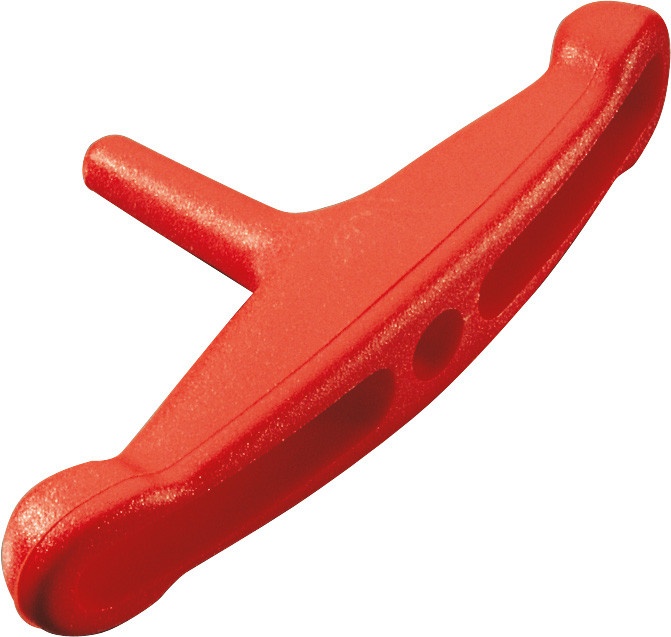
TRAPEZE HANDLE       RED
TRAPEZE HANDLE RED TRAPEZE HARDWARE Weight 25 g PRODUCT INFORMATION Diagram 1: MATERIALS U.V. stabilized Nylon
Brand: Ronstan
Category: Sporting Goods > Outdoor Recreation > Boating & Water Sports